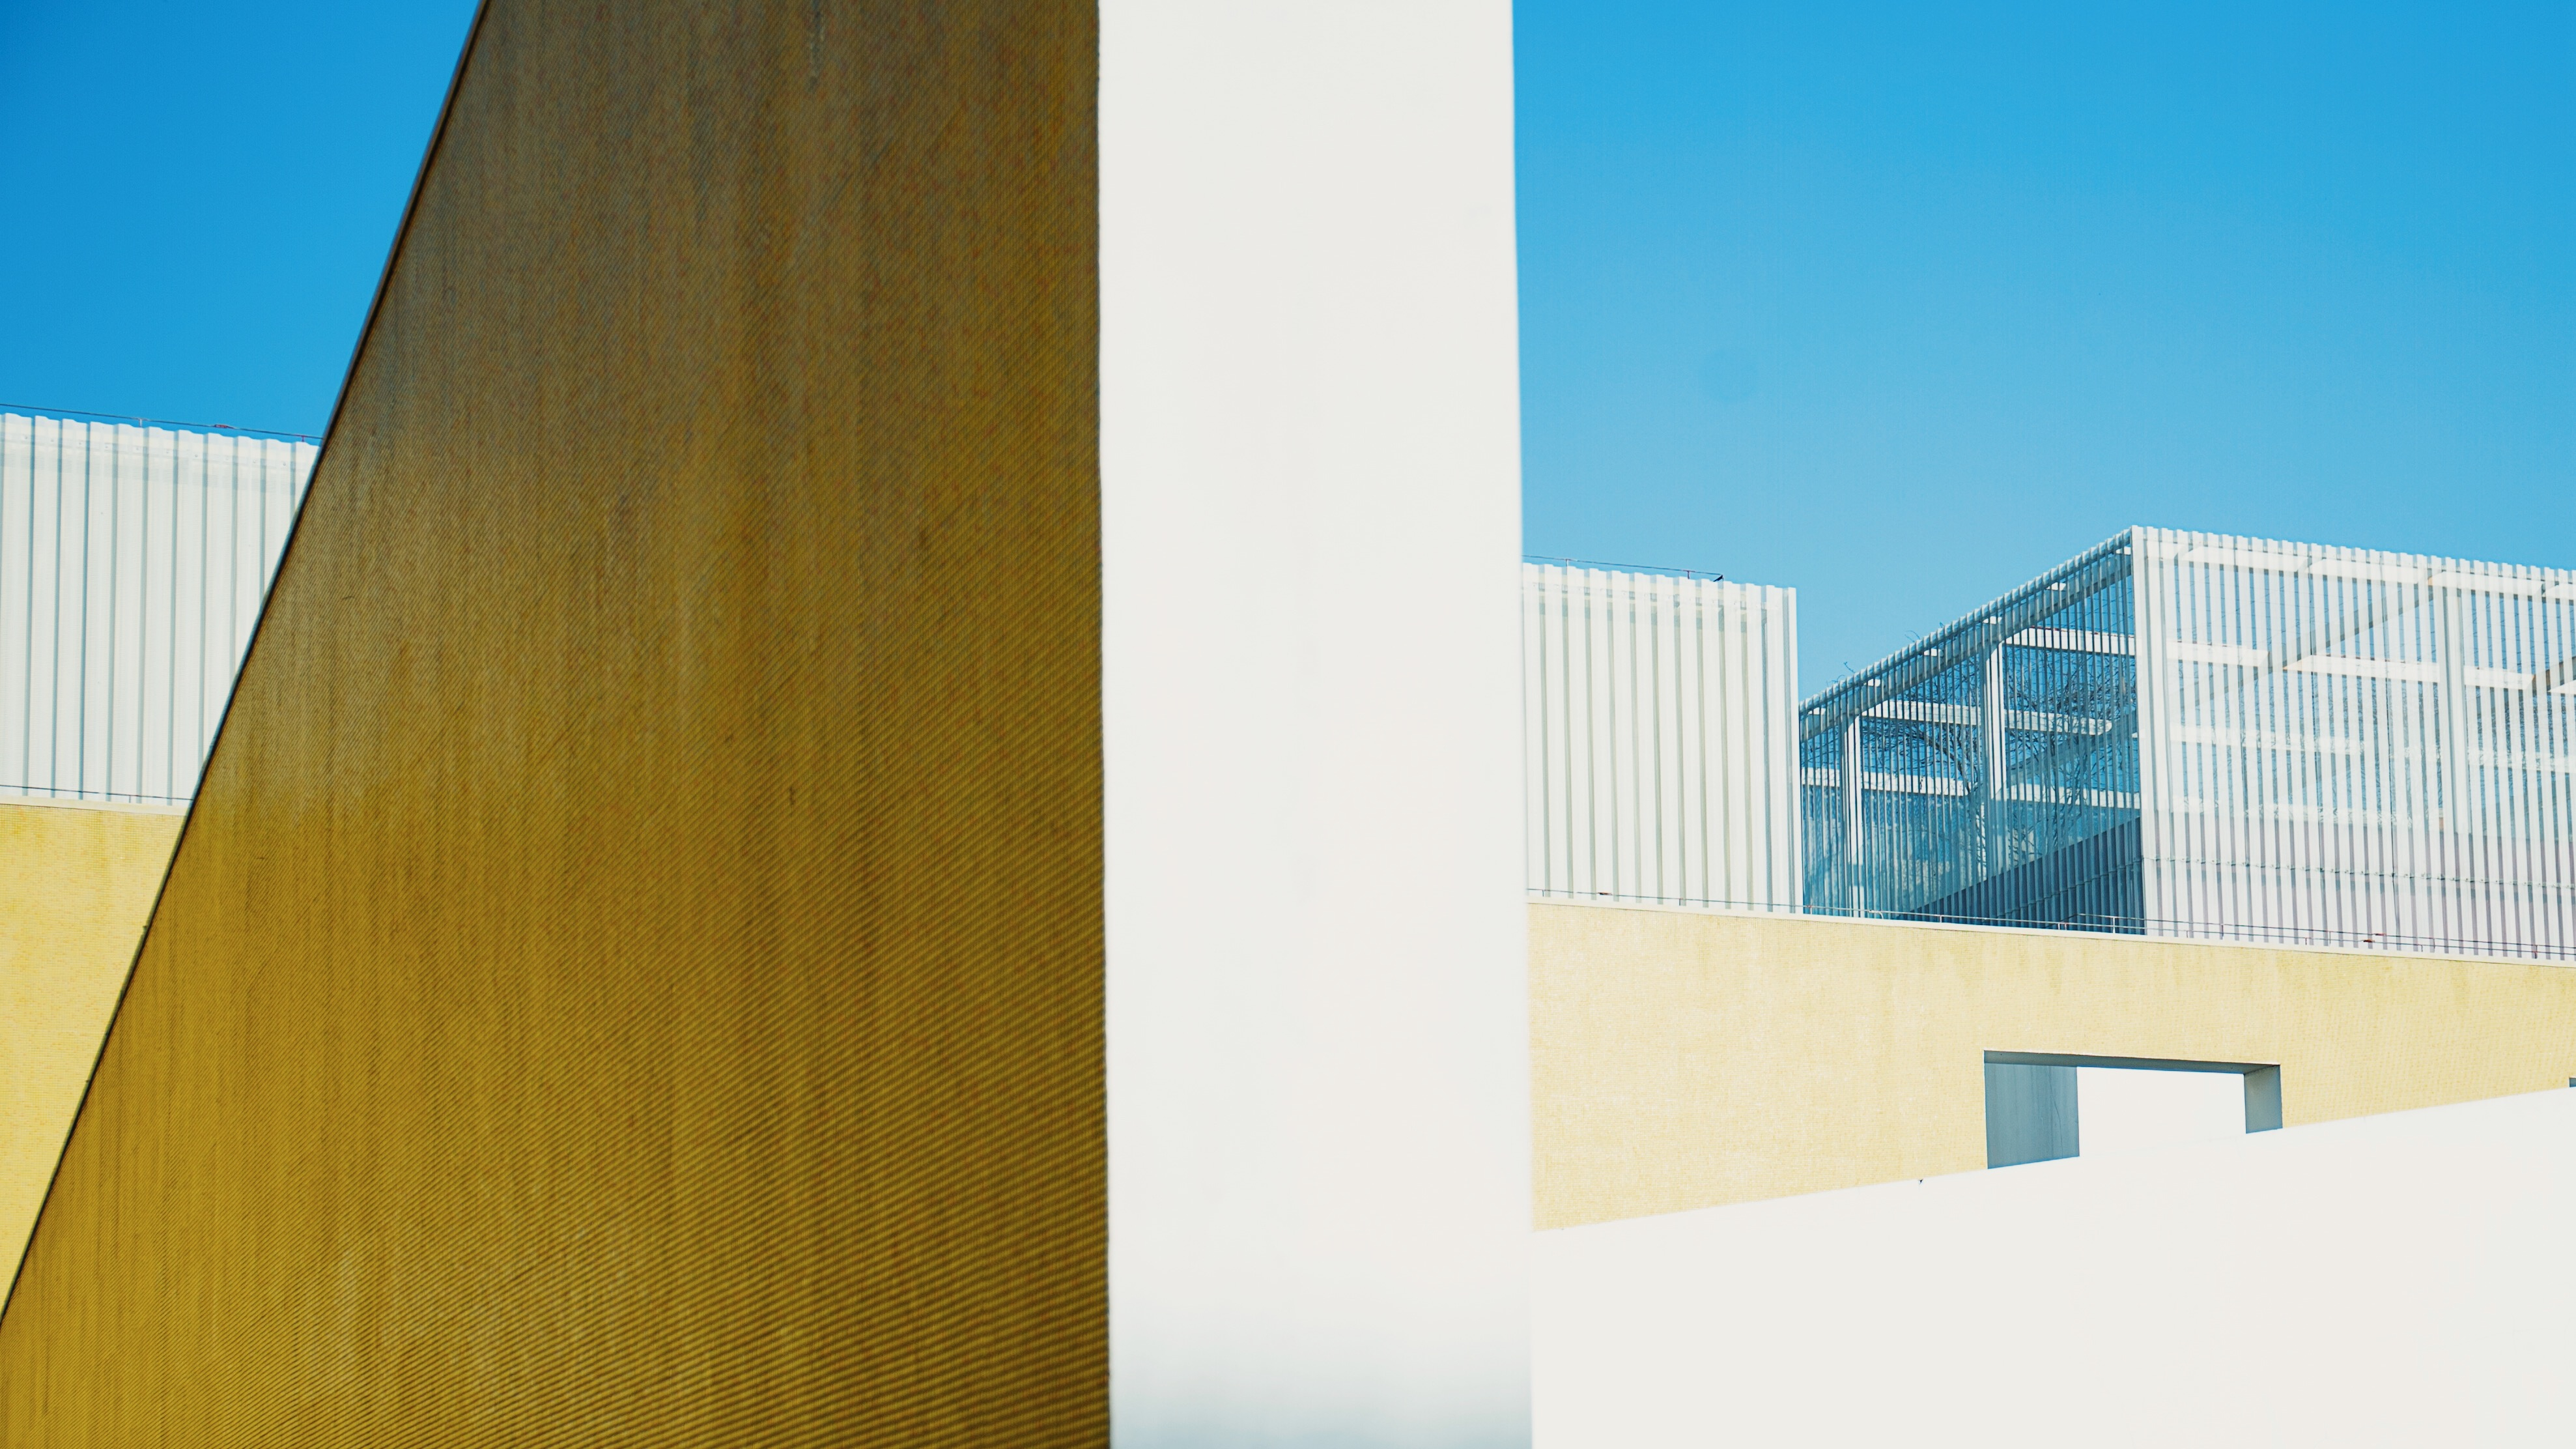
architecture, wood, house, building, skyscraper, line, color, clean, facade, blue, professional, tower block, colour, design, shape, headquarters, daylighting